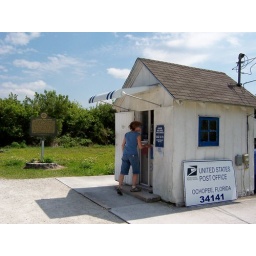
It's window service only at the smallest post office in the U.S.